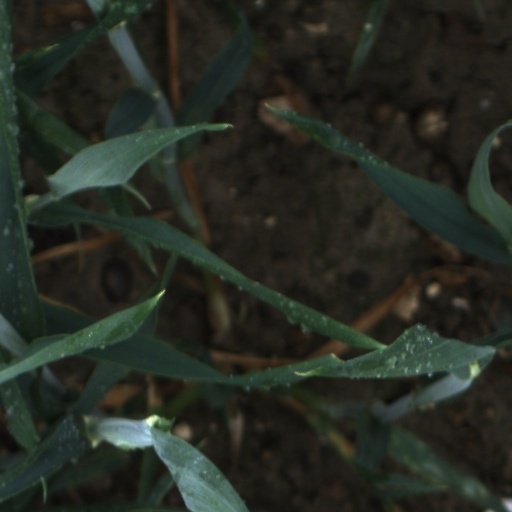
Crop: wheat